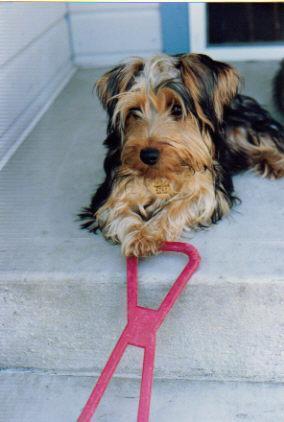
silky_terrier